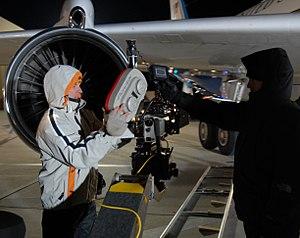
Panavision est une gamme de caméras argentiques professionnelles dont les dernières occurrences en 2004 ont représenté le nec plus ultra du matériel de cinéma au format 35 mm. Le format 70 mm est aussi présent dans plusieurs modèles Panaflex, ainsi que les formats 16 mm et Super 16.